Wolmirstedt station

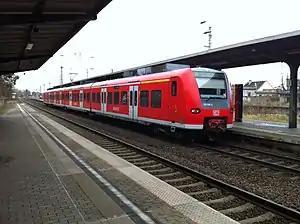
2011

Wolmirstedt station is a railway station in the municipality of Wolmirstedt, located in the Börde district in Saxony-Anhalt, Germany. It has been under renovation since 2021, to make the station more accessible to disabled people.